Tomita Keisen

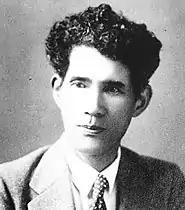
Tomita Keisen

Tomita Keisen (Japanese:冨田 溪仙; 9 December 1879, Fukuoka - 6 July 1936, Kyōto) was a Japanese painter in the nihonga style.